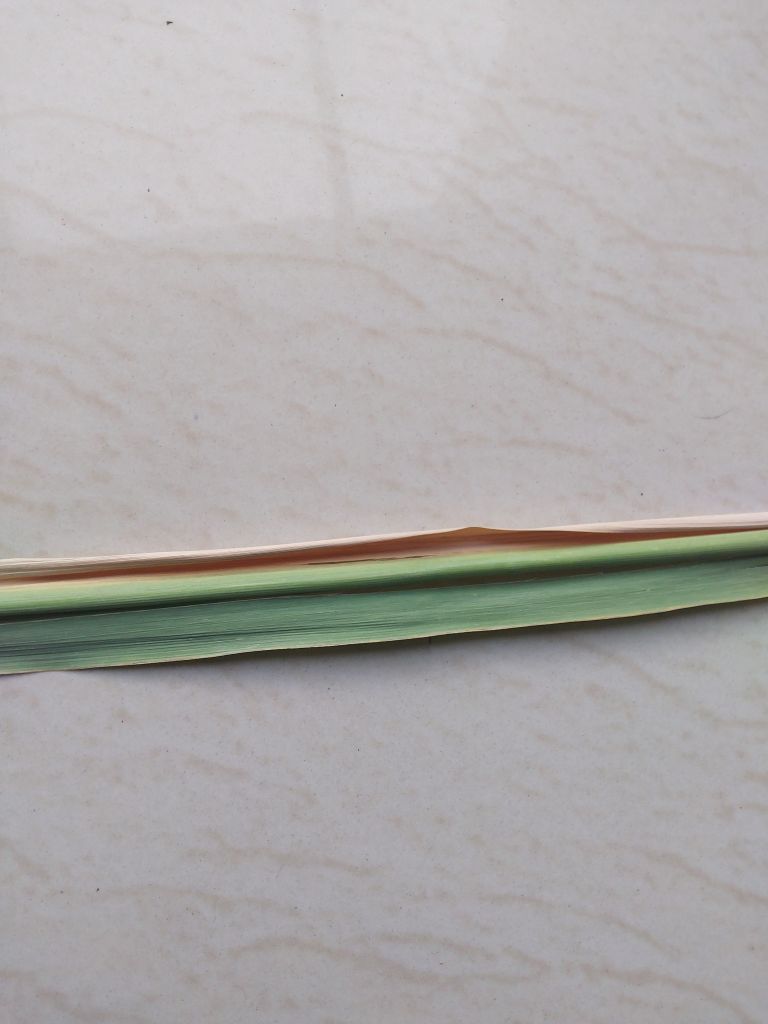
Label: BrownRust